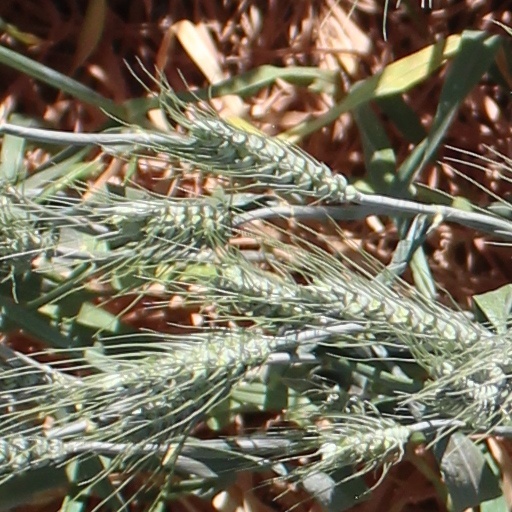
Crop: wheat